Abstract art

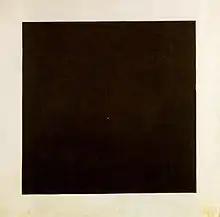
Kazimir Malevich, "Black Square", 1923, The Russian Museum

At the beginning of the 20th century Henri Matisse and several other young artists including the pre-cubist Georges Braque, André Derain, Raoul Dufy and Jean Metzinger revolutionized the Paris art world with "wild", multi-colored, expressive landscapes and figure paintings that the critics called Fauvism. The raw language of color as developed by the Fauves directly influenced another pioneer of abstraction, Wassily Kandinsky.